Portuguese India Armadas

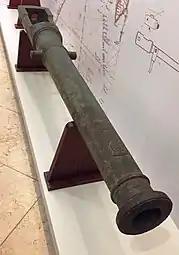
Portuguese breech-loading "falconete", reign of King Sebastian

Nonetheless, if the armada had time, or got into trouble for some reason, the stopping choice was Malindi. A Portuguese ally since the earliest trip of Vasco da Gama in 1498, Malindi could usually be counted on to give a warm reception and had plenty of supplies. Unlike most other Swahili towns, Malindi was on the mainland and had an ample hinterlands with fertile cultivated fields, including groves of oranges and lemons (critical to combat scurvy). However, it had a poor harbor; although waters were kept calm by an offshore reef, the anchorage area was littered with shoals. It did, however, have a peculiar protruding rock that served as a decent natural pier for loading and unloading goods.